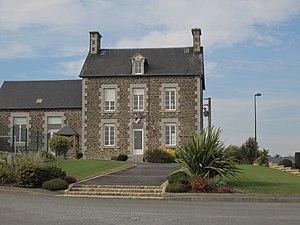
Le Mesnillard, Manche
Le Mesnillard est une commune française, située dans le département de la Manche en région Normandie, peuplée de 260 habitants.